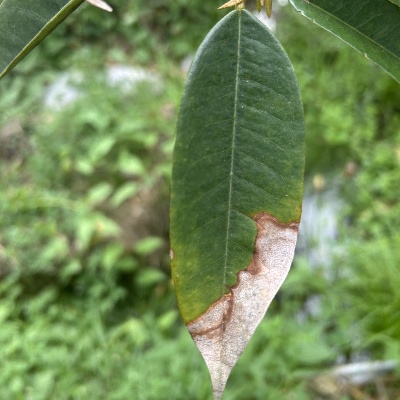
Label: Leaf_Colletotrichum